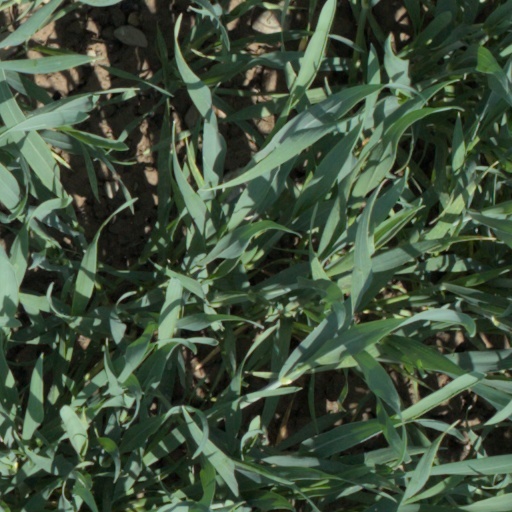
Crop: wheat